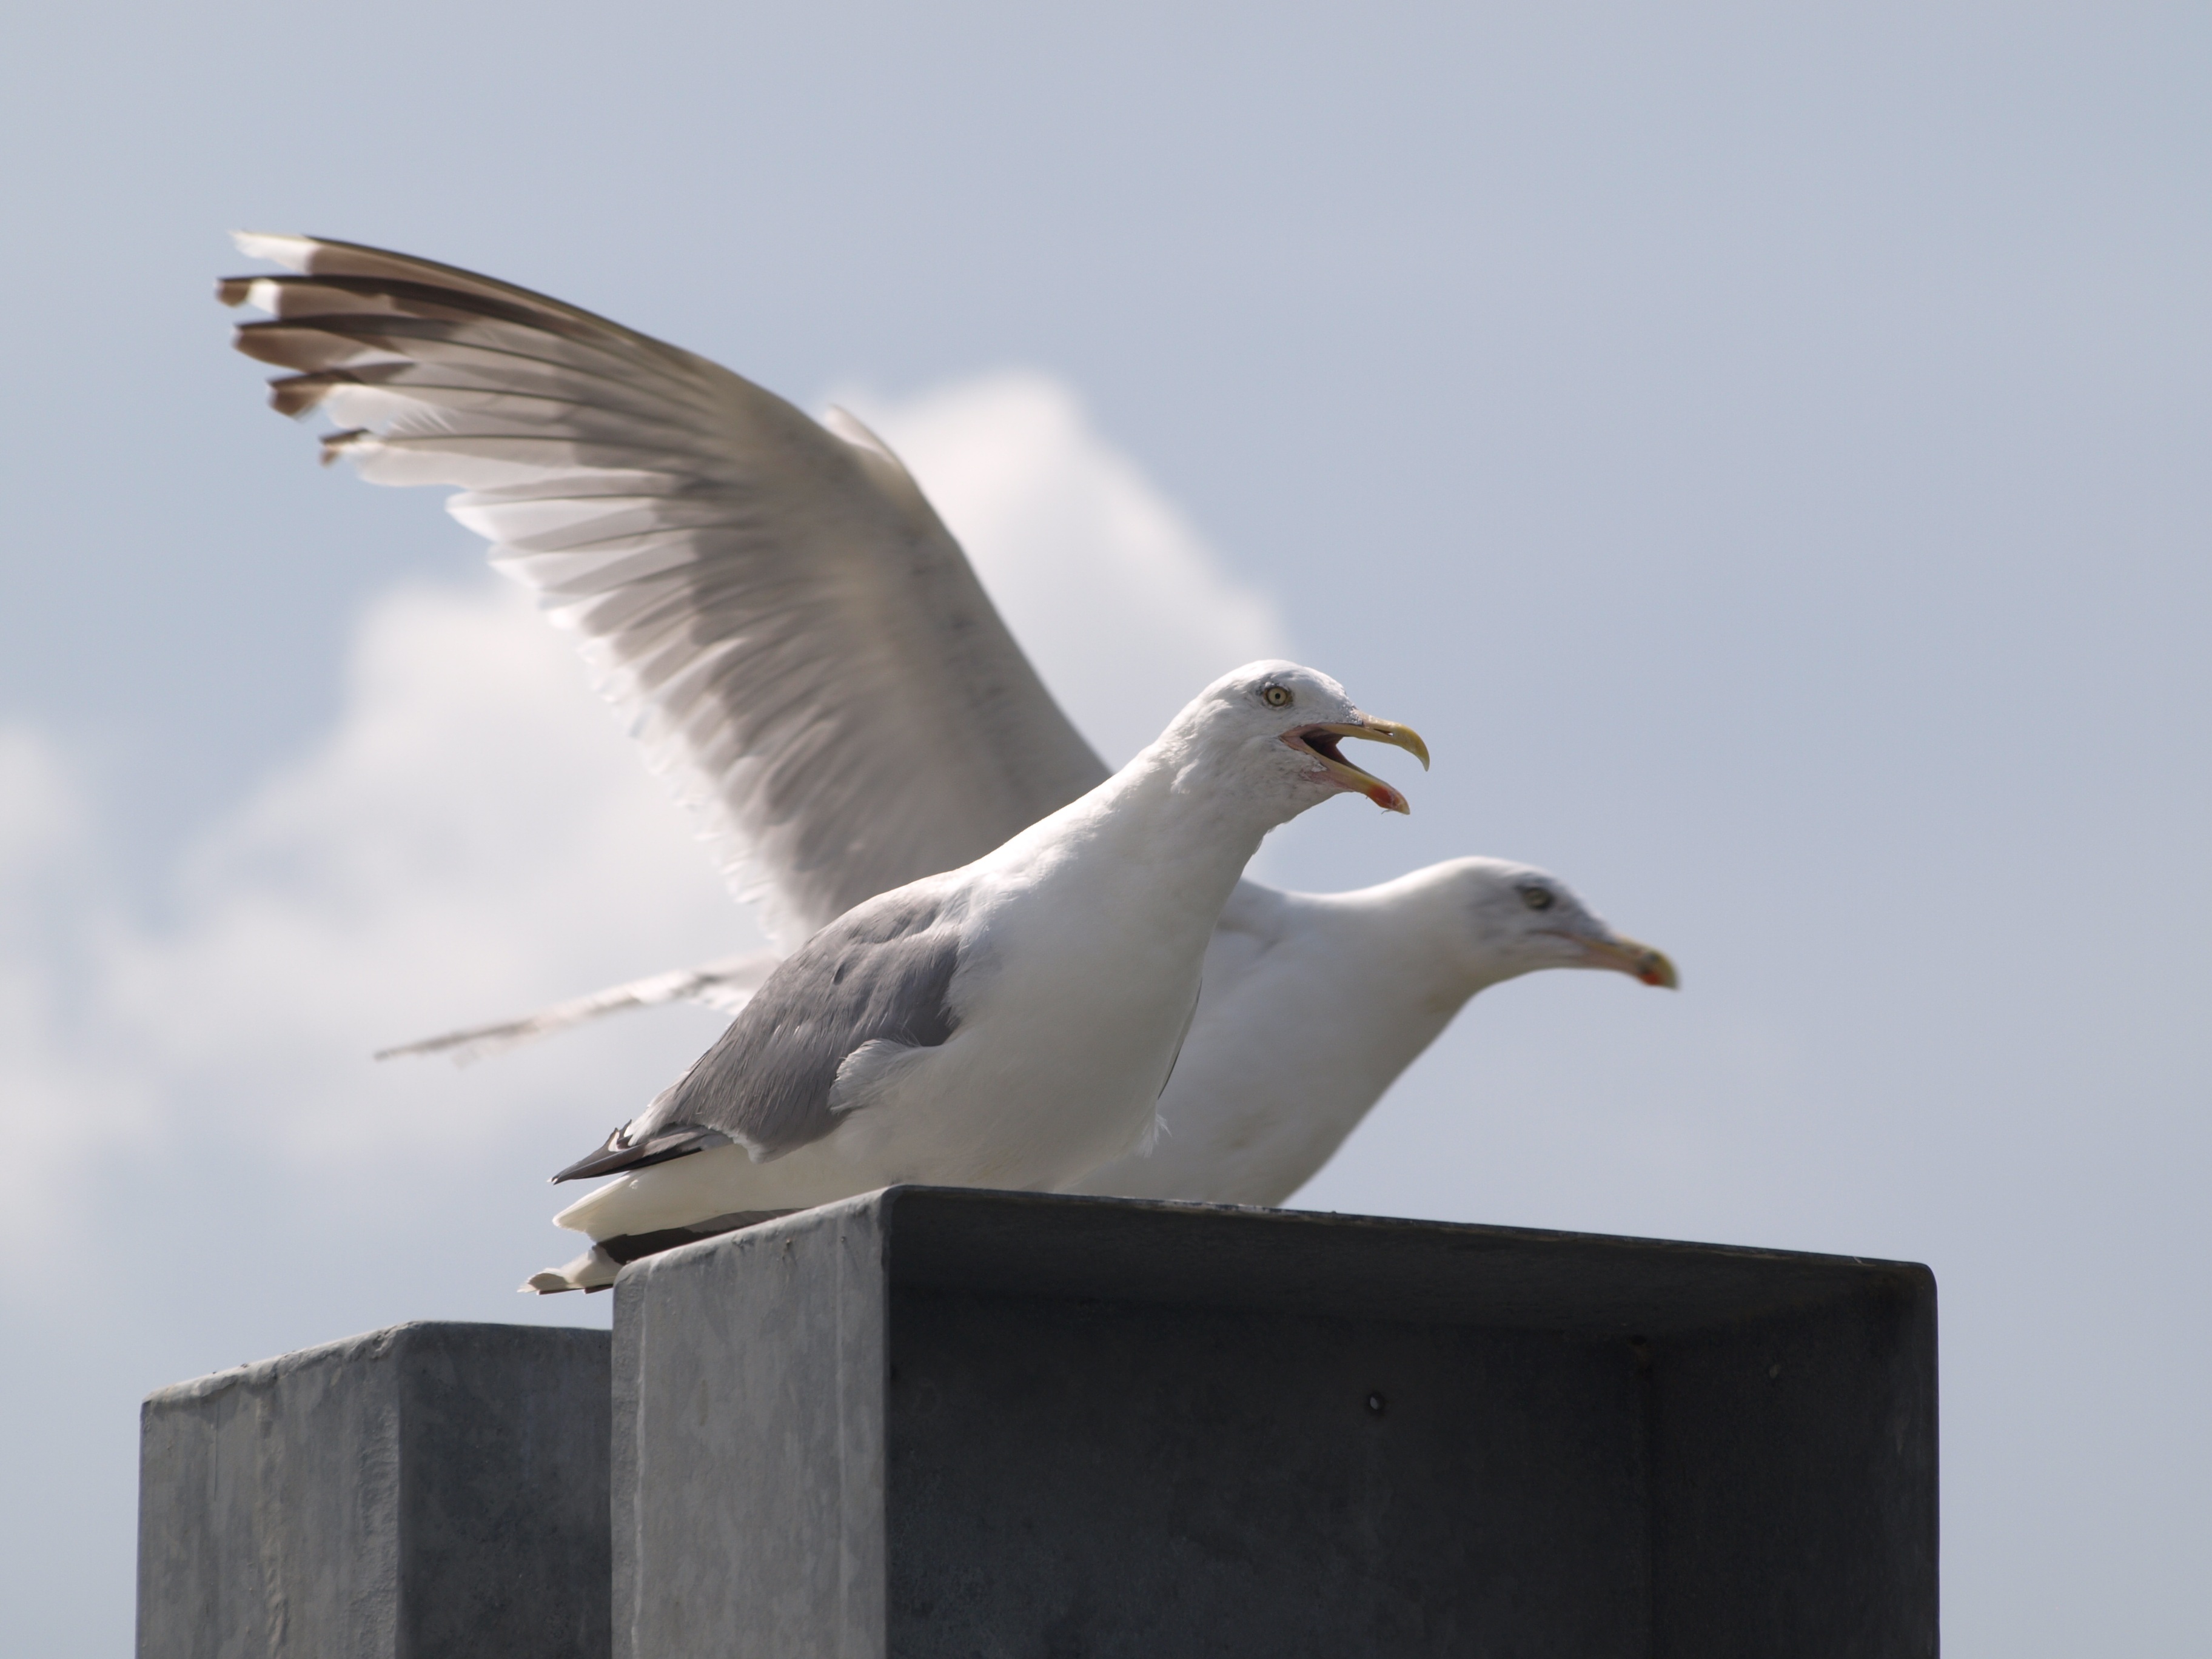
bird, wing, seabird, gull, beak, fauna, gulls, call, vertebrate, water bird, charadriiformes, european herring gull, screech